Telugu Cuisine

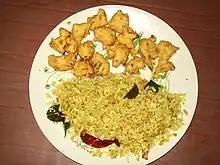
Uggani bajji, a favorite snack in Rayalaseema

While there are a plethora of vegetarian dishes in the Telugu cuisine, a vast majority of Telugus(over 98 percent in both Andhra Pradesh and Telangana) also consume nonvegetarian food.